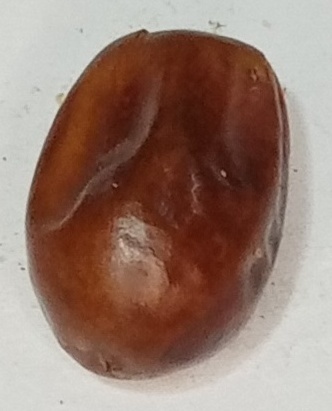
Variety: fasli-toto
Size: small
Grade: grade-1